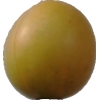
Label: cherry_wax